José Medellín

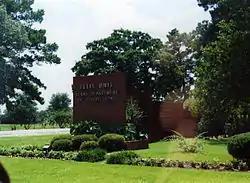
Ellis Unit, where Medellín was initially confined

On June 24, 1993, Medellín carried out a gang initiation at T.C. Jester Park in Houston, Texas, along with five others: Peter Cantu, Ramon Sandoval, Efrain Perez, and Derrick Sean O'Brien. Two others, Frank Sandoval and Venancio Medellín, were present, but did not participate in the initiation. The initiation involved the new member, Raul Villareal, submitting to beatings from the others. After this, the gang members remained in the park, drinking alcohol.